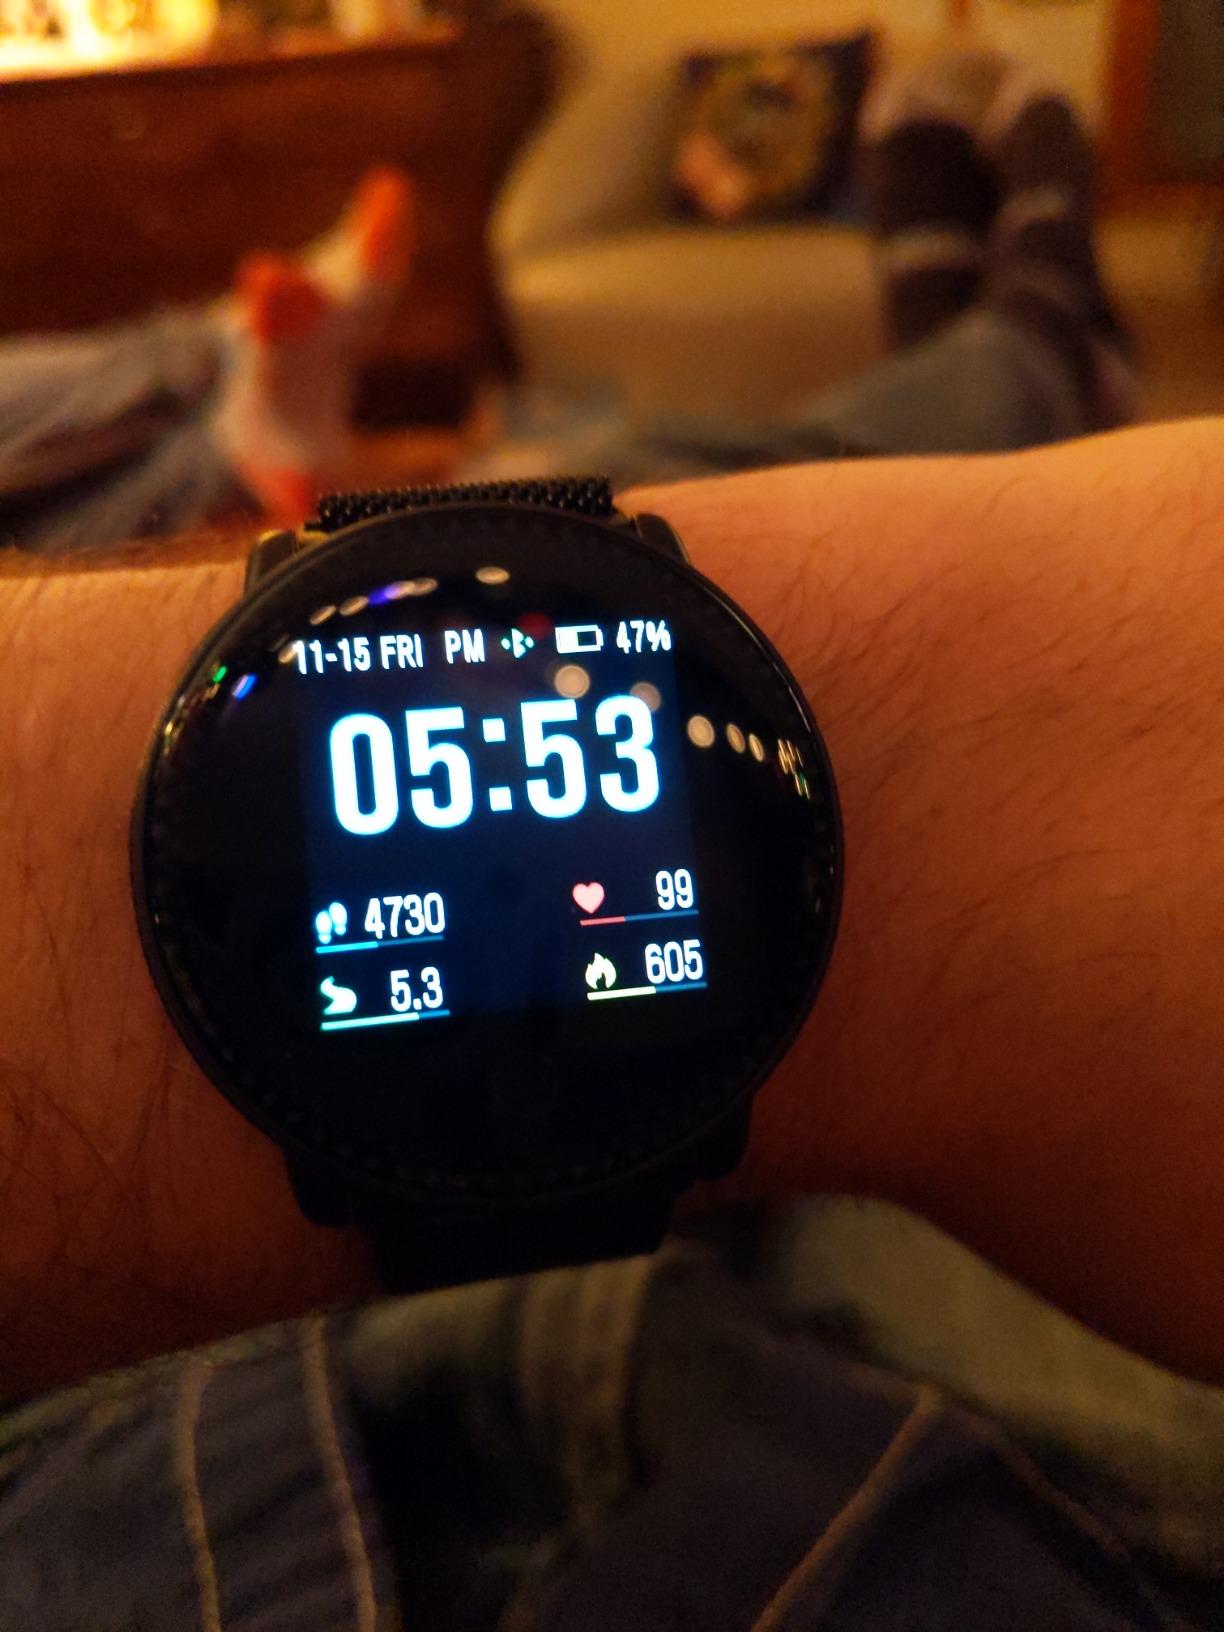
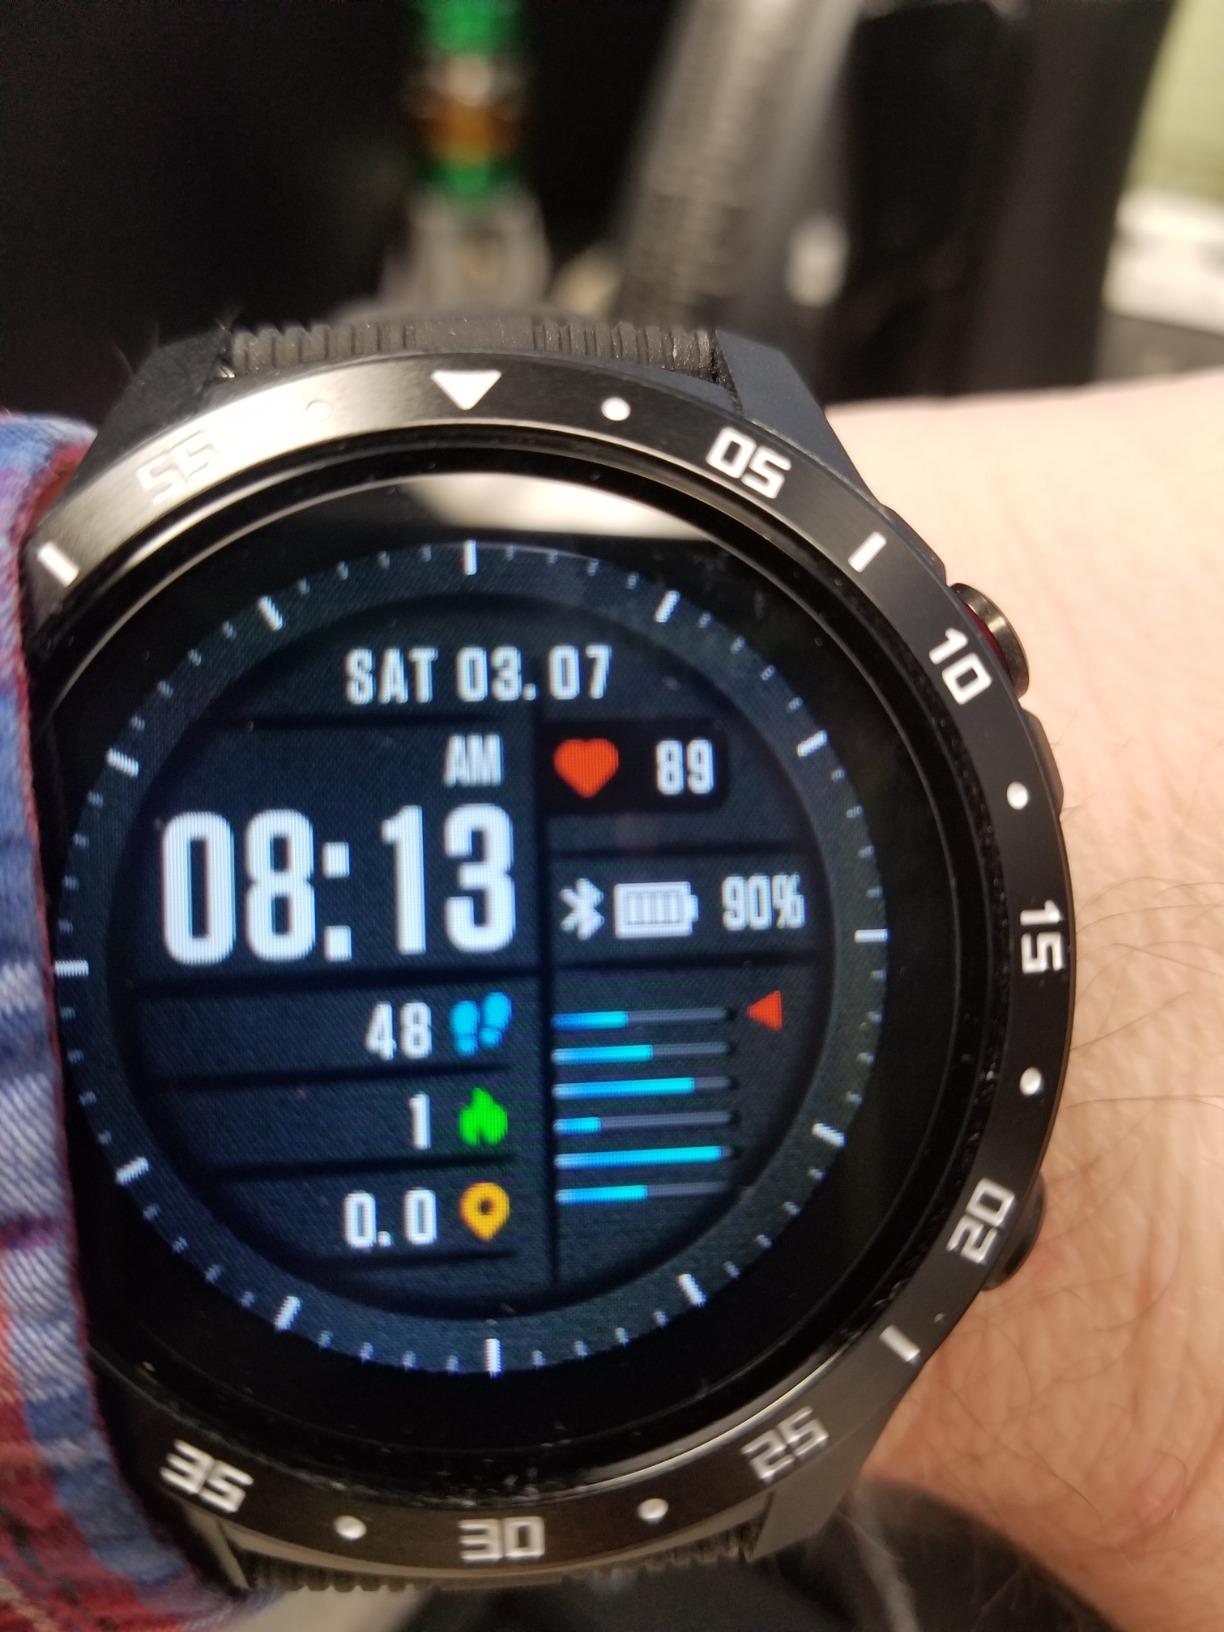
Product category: smartwatch
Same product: no